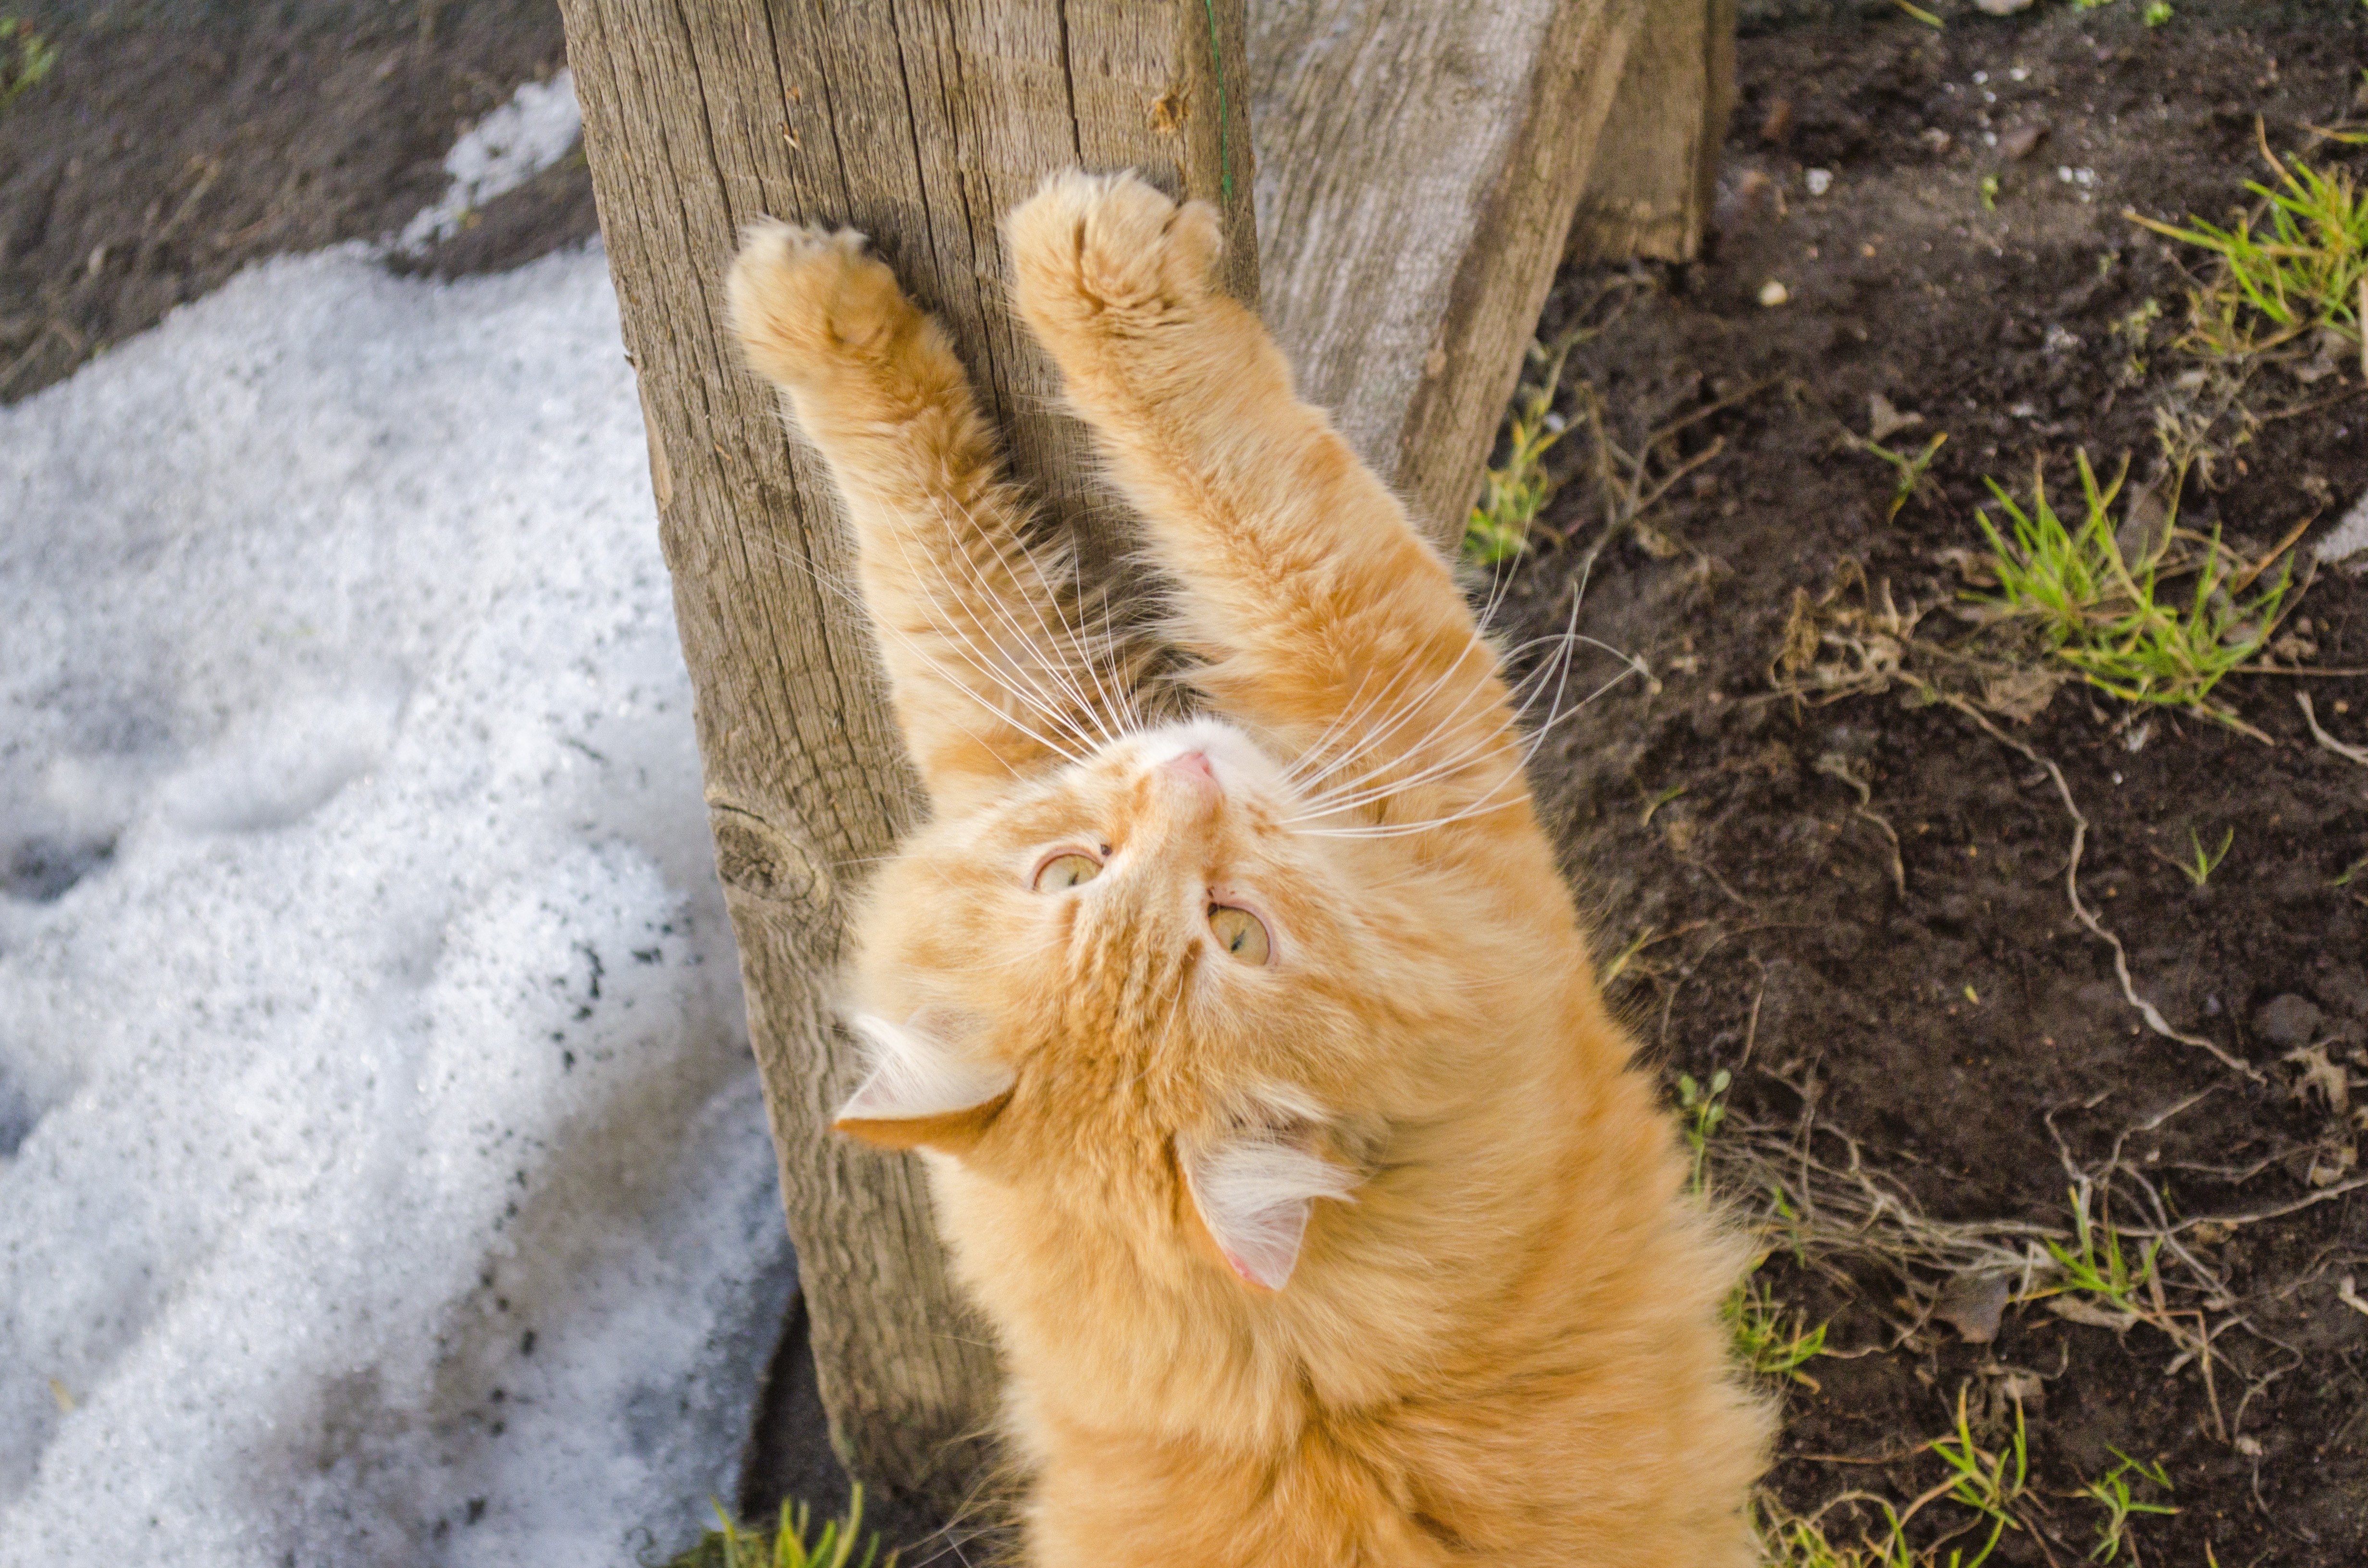
animal, looking, wildlife, pet, fur, portrait, young, kitten, cat, feline, mammal, fauna, outdoors, kitty, furry, vertebrate, domestic, adorable, small to medium sized cats, cat like mammal, dog breed group, sharpening claws